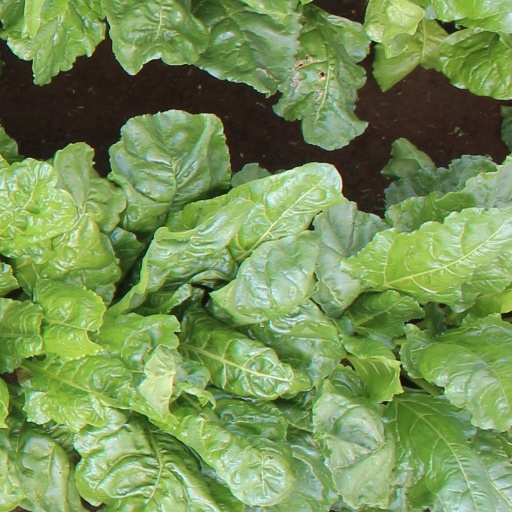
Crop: sugar beet